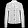
Label: Coat